Fury and Hecla Strait

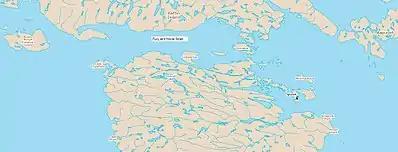
Map showing Fury and Hecla Strait, Nunavut, Canada, between Baffin Island to the north and the Melville Peninsula to the south. The settlement of Igloolik lies to the east.

Fury and Hecla Strait is a narrow (from wide) Arctic seawater channel located in the Qikiqtaaluk Region of Nunavut, Canada.